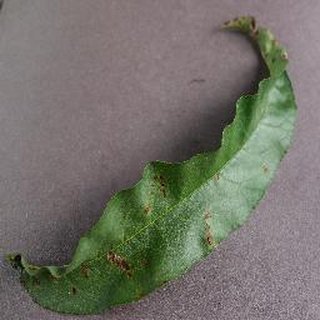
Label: peach_bacterial_spot